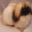
Label: dog